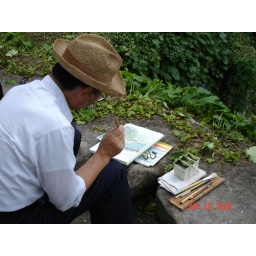
Painting by the bridge leading to castle